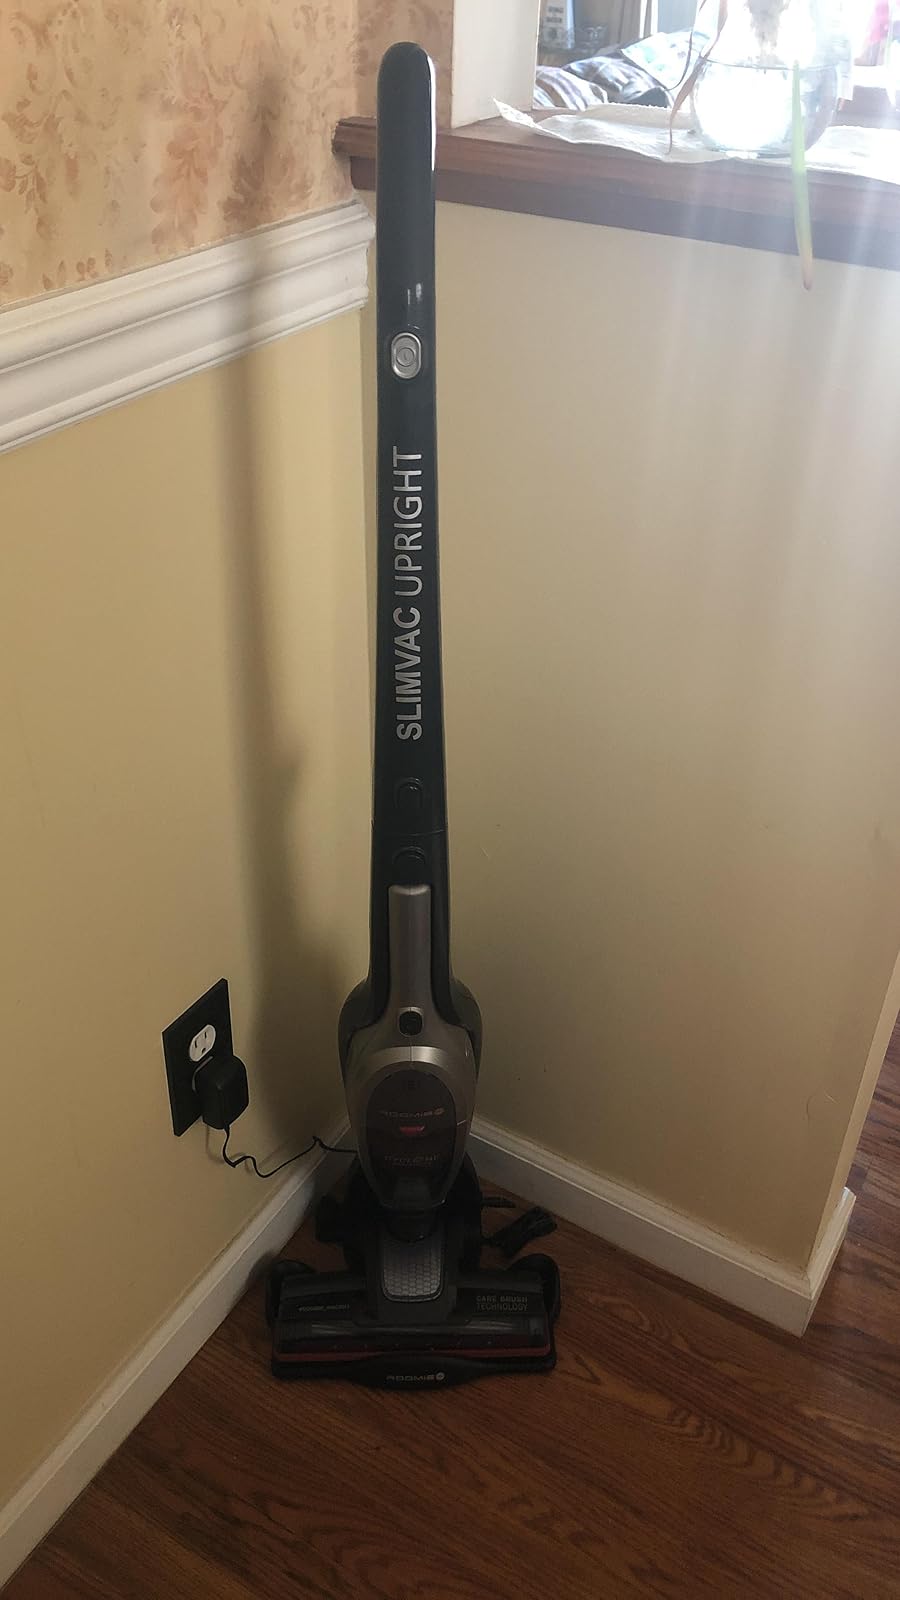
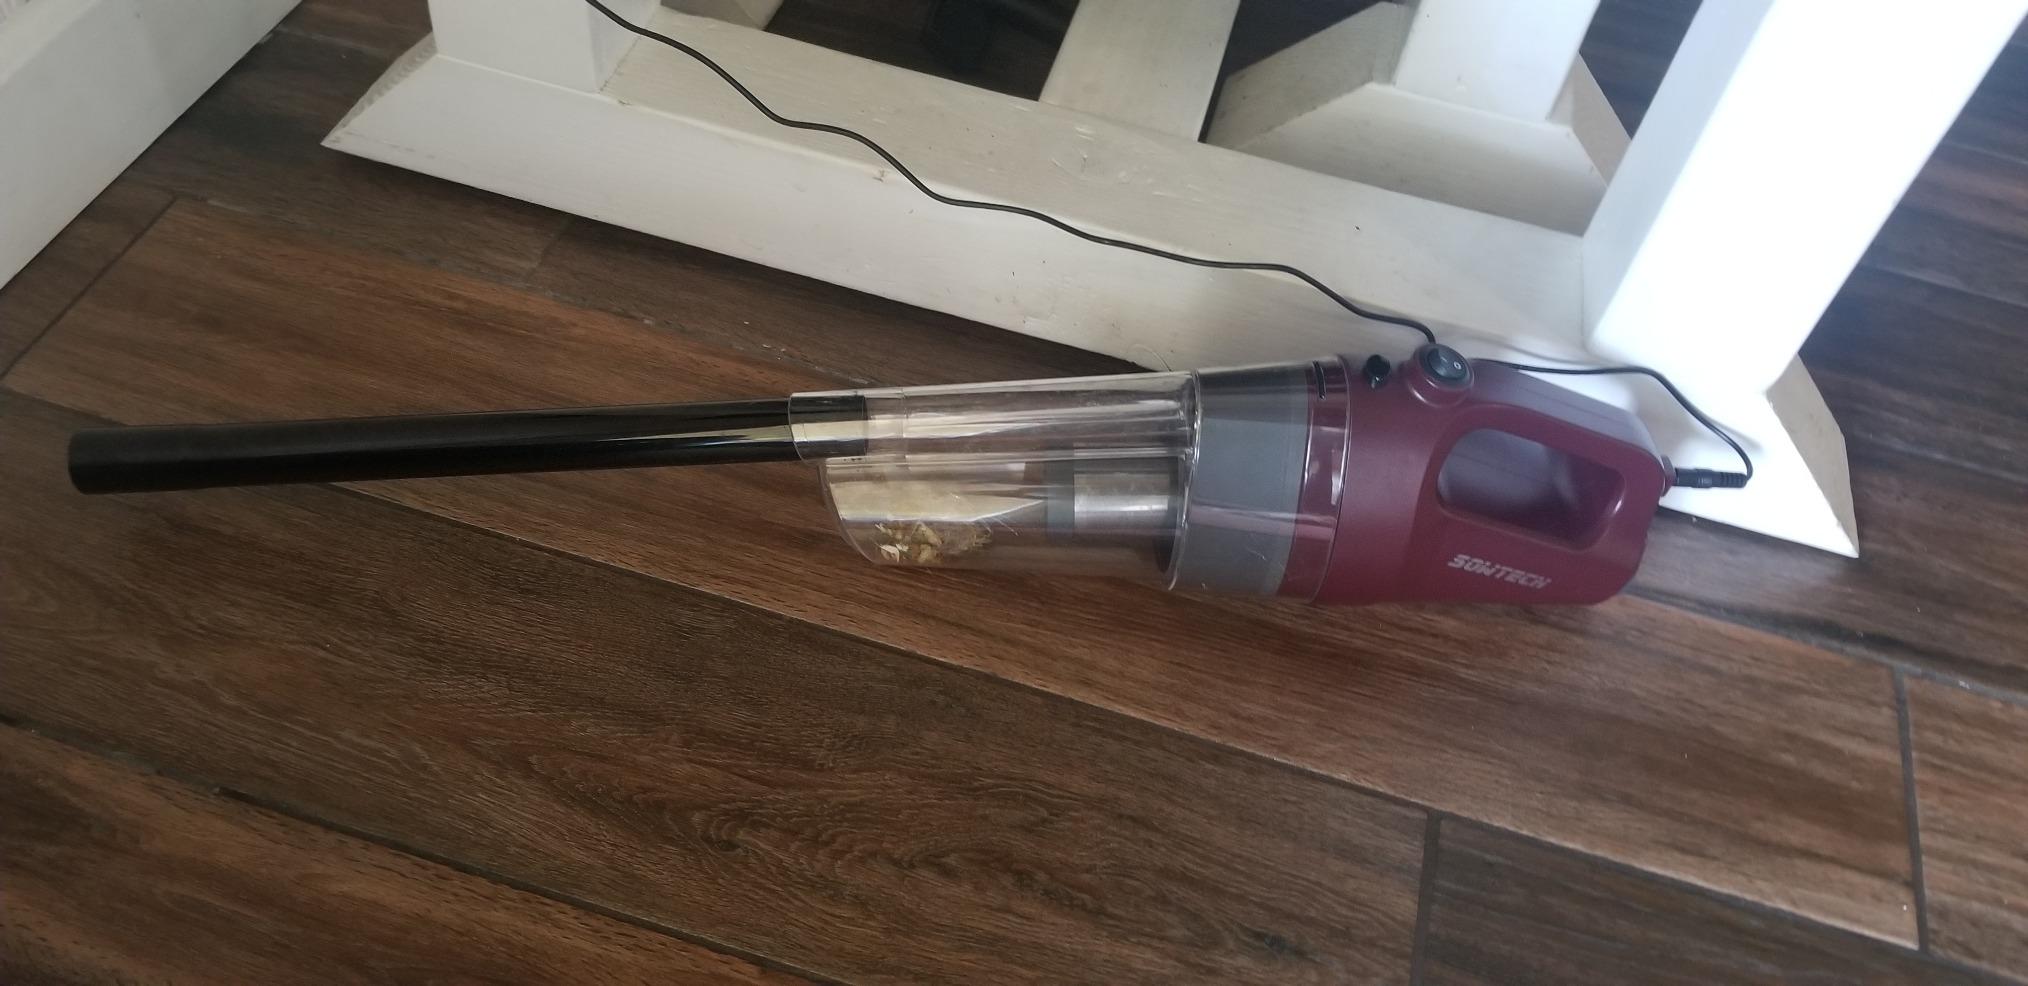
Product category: items_vacuum
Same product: no